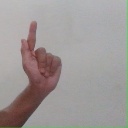
अक्षर: ळ